Manazuru, Kanagawa

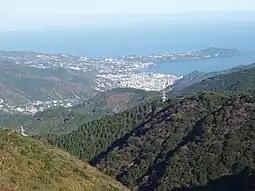
Manazuru peninsula

Located in the southeast of Mount Hakone, the consists of the small Manazuru Peninsula, which extends into Sagami Bay from the southeast to the northwest, sandwiched between Odawara City in the north and Yugawara Town in the south. The Manazuru Peninsula is a lava plateau with a steep coast and The town area is generally rugged with few flat areas. The urban area is at the base of the peninsula, with Manazuru Station to the northwest, Iwa Fishing Port and Iwo Beach to the east, and Manazuru Port to the southeast. There are many quarries in the mountains north of the city. Mandarin oranges are cultivated in the hills along the northern coast. The northwestern part of the town is part of a mountainous area that extends to the outer ring of the Hakone volcano. The town is within the Manazuru Hantō Prefectural Natural Park.